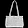
Label: Bag